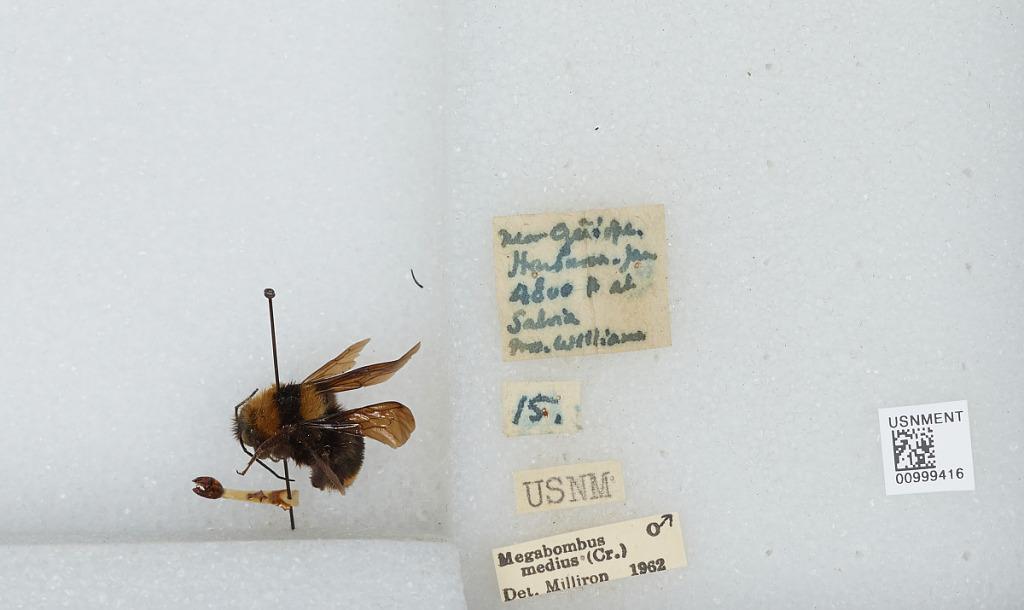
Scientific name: Bombus (Fervidobombus) medius Cresson
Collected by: Milliron
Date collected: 1962--
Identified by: Milliron